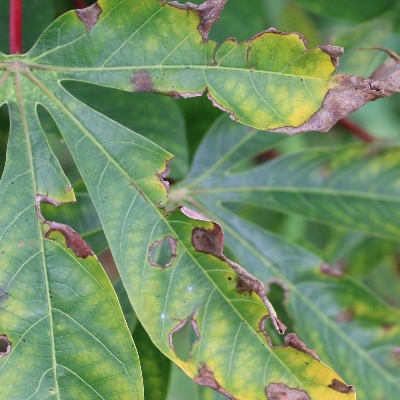
Crop: Cassava
Condition: brown spot